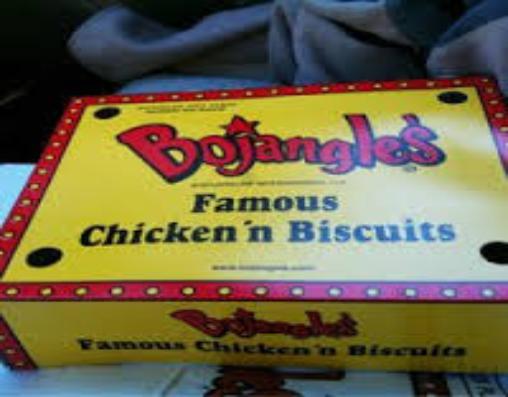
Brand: Bojangles' Famous Chicken 'n Biscuits
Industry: Food